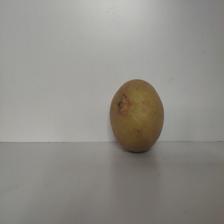
Size: Large